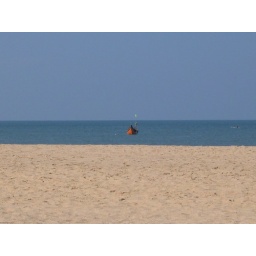
Fishing boat moored in the blue sea